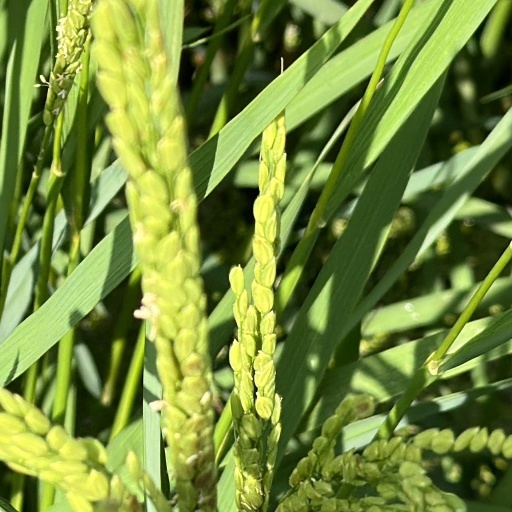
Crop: rice